Benjamin H. Lucas

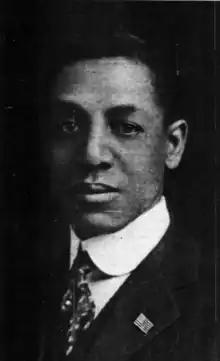
Circa 1918

Benjamin H. Lucas (July 4, 1879 – ?) was an American minister and state legislator in Illinois. He represented District 1 in Cook County and served from 1917 from 1919.